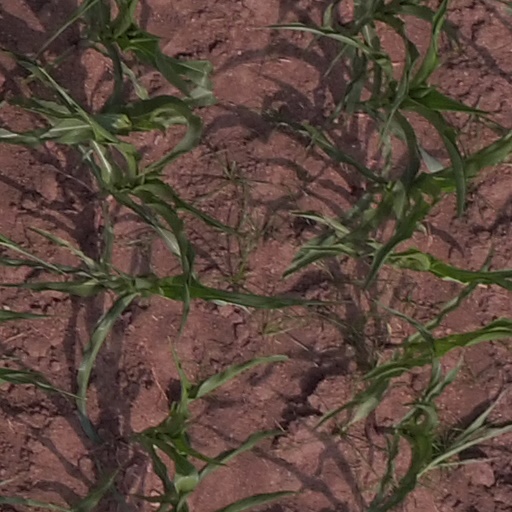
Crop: maize; corn